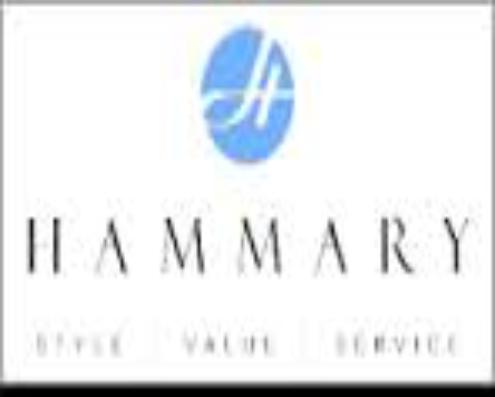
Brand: Hammary
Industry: Clothes